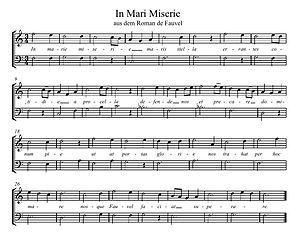
Le Roman de Fauvel est un poème satirique français en octosyllabes à rimes plates, composé au Moyen Âge tardif, vers 1310-1314, par plusieurs auteurs, le principal du texte étant attribué au clerc Gervais du Bus. Il nous en est parvenu douze manuscrits, dont plusieurs en excellente condition, dont un contient une mise en musique par Philippe de Vitry dans le style de l'Ars Nova. Cette large fresque musicale comprend de nombreuses pièces monodiques, mais également des pièces polyphoniques — comme le motet La mesnie fauveline — formant le plus riche recueil de musique de cette époque.